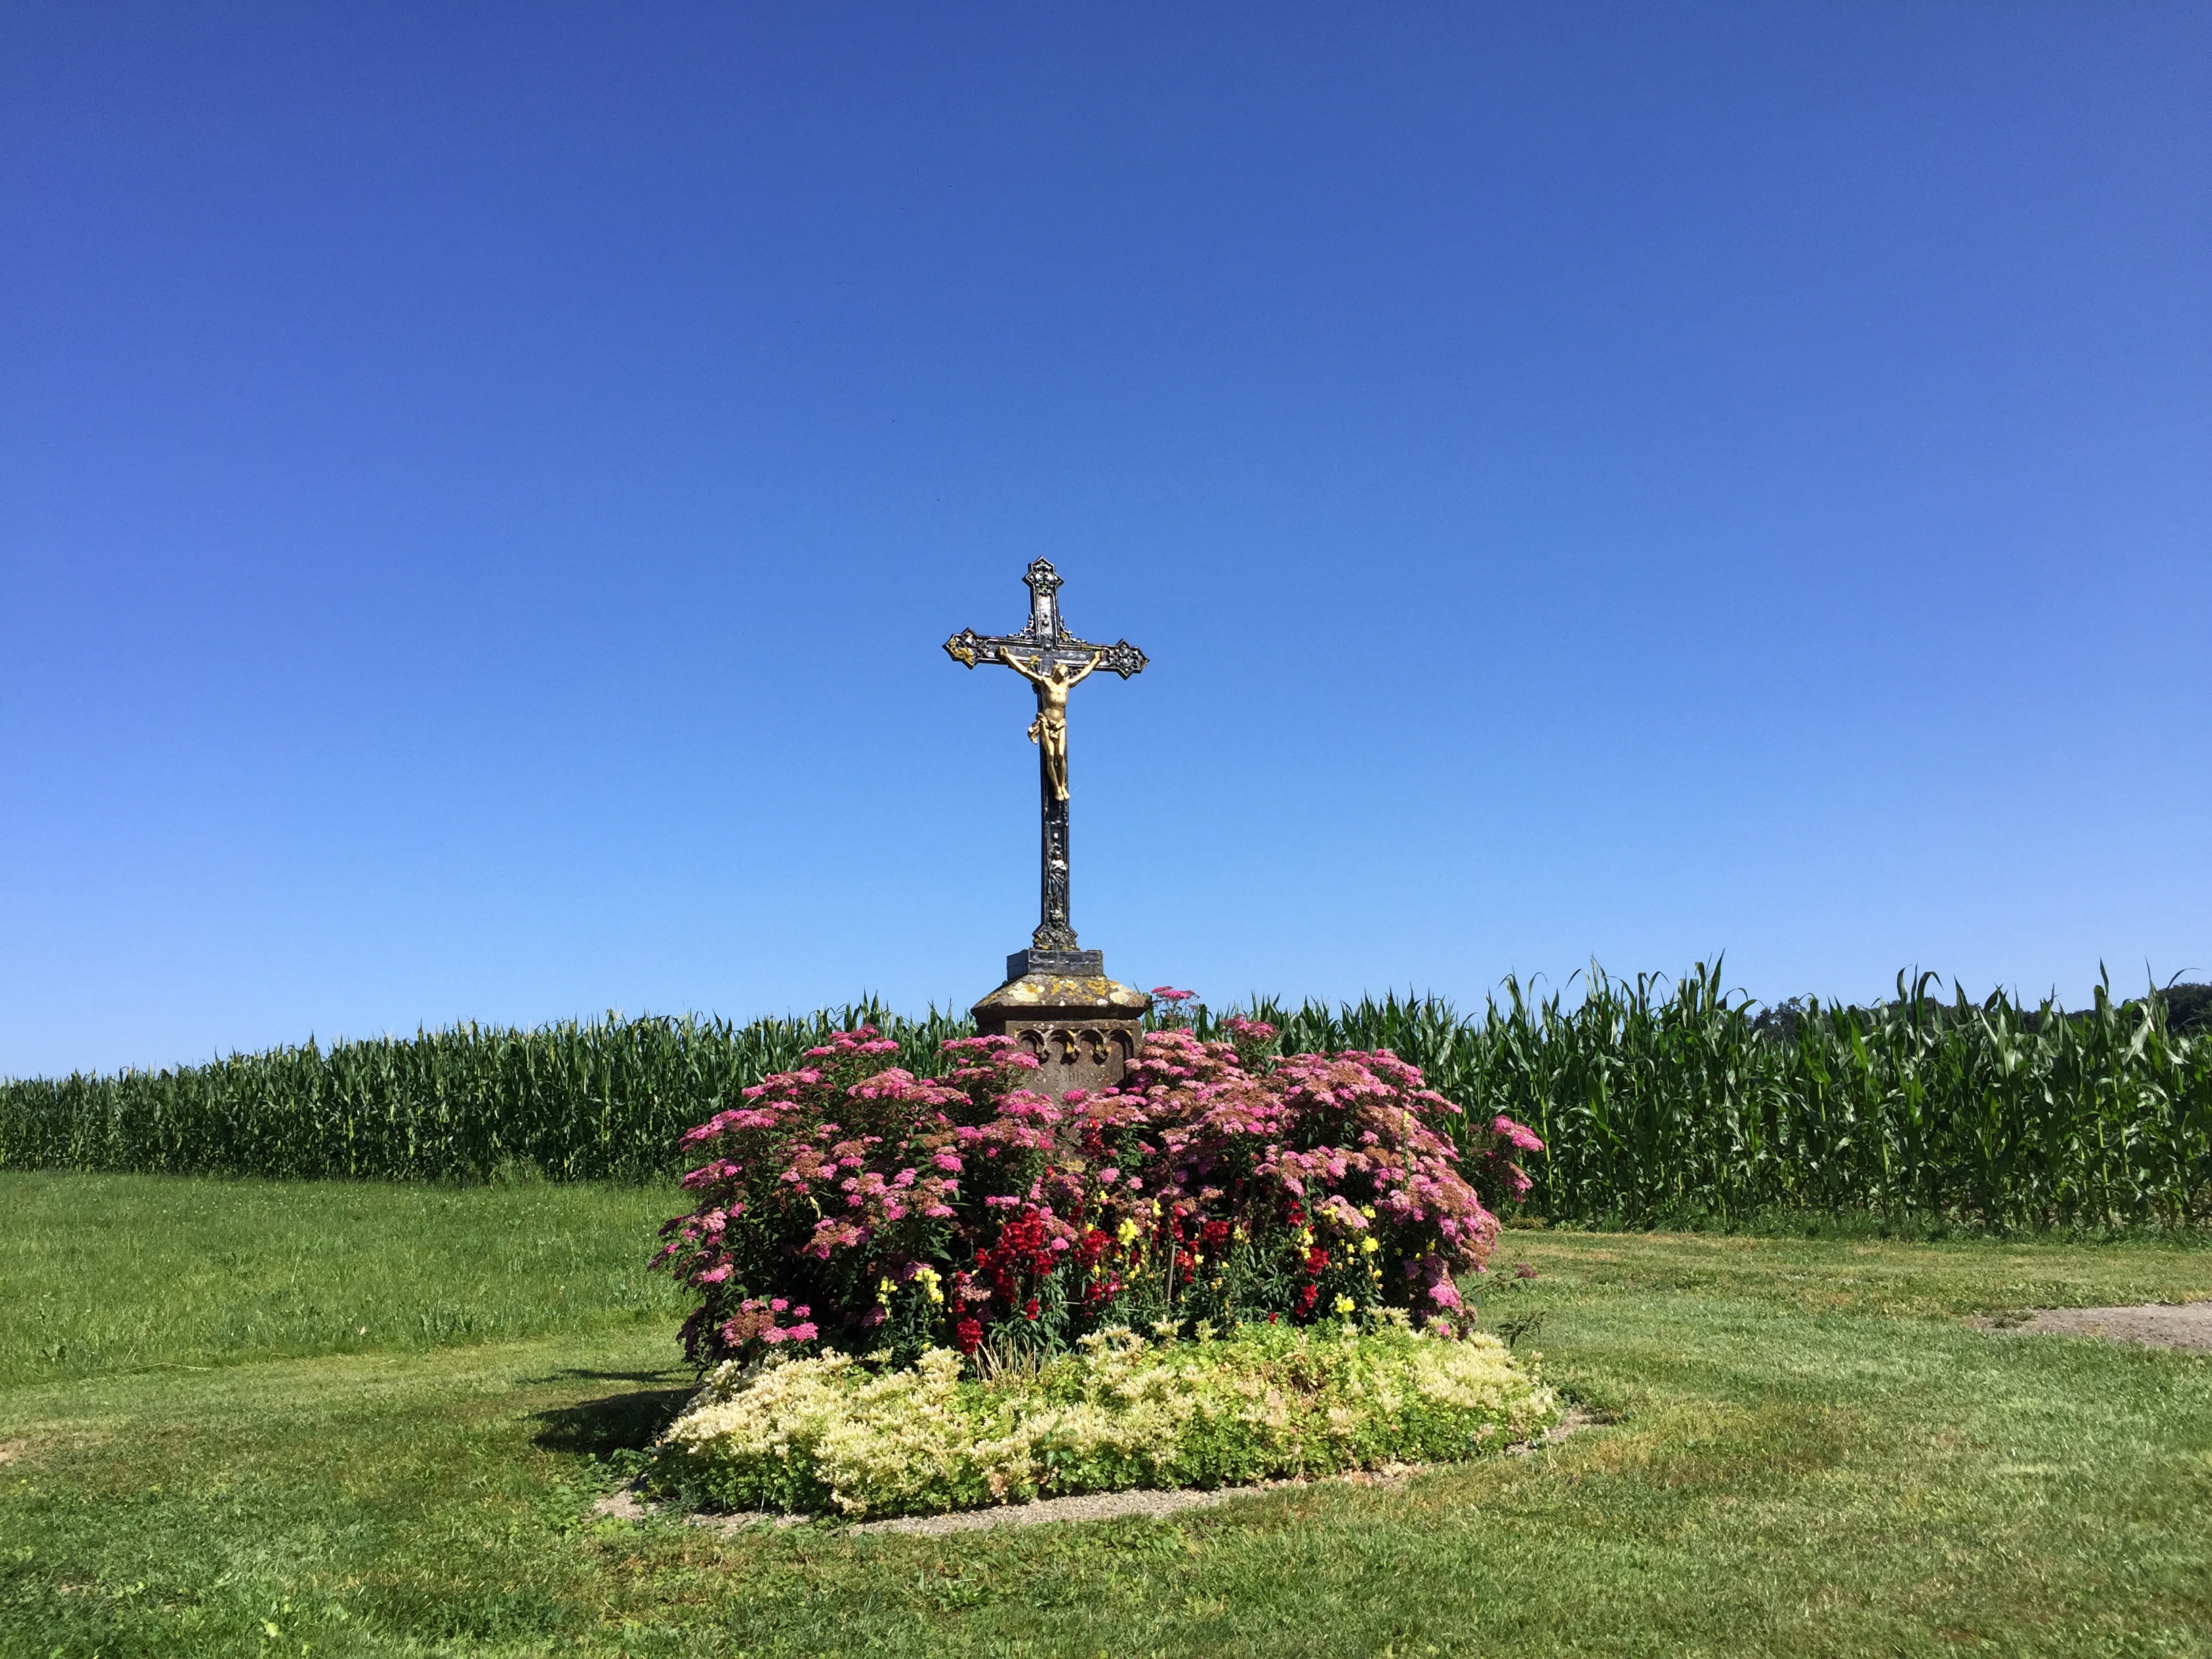
iphone, landscape, tree, nature, grass, blossom, sky, field, lawn, meadow, prairie, hill, flower, bloom, summer, cross, colorful, agriculture, garden, catholic, grassland, jesus, rural area